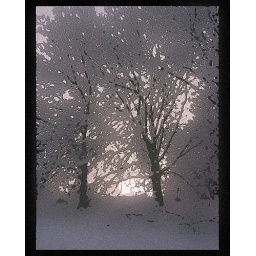
water colour trees in Popley